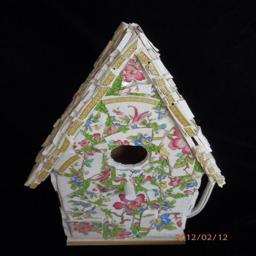
i made this birdhouse from broken dishes